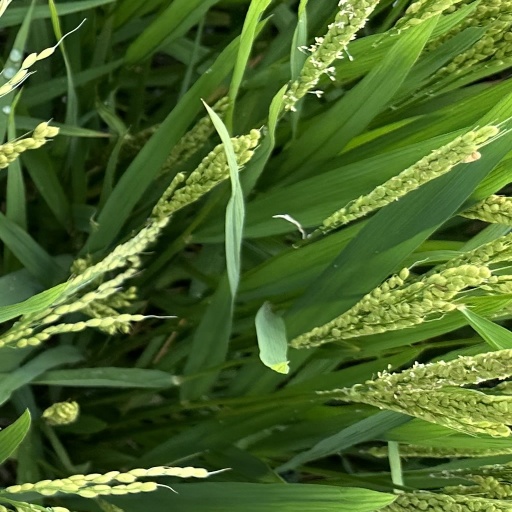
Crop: rice